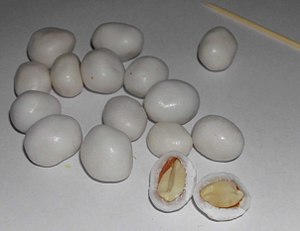
Jordnød
Jordnød, som madvare ofte kaldet peanut, er en etårig plante, som bliver 30 til 50 cm høj.